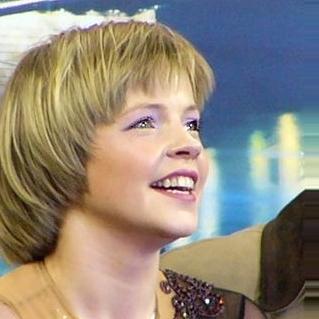
Age: 23